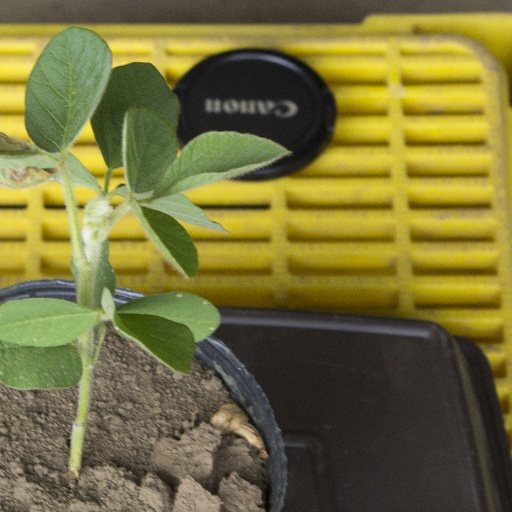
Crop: soybean